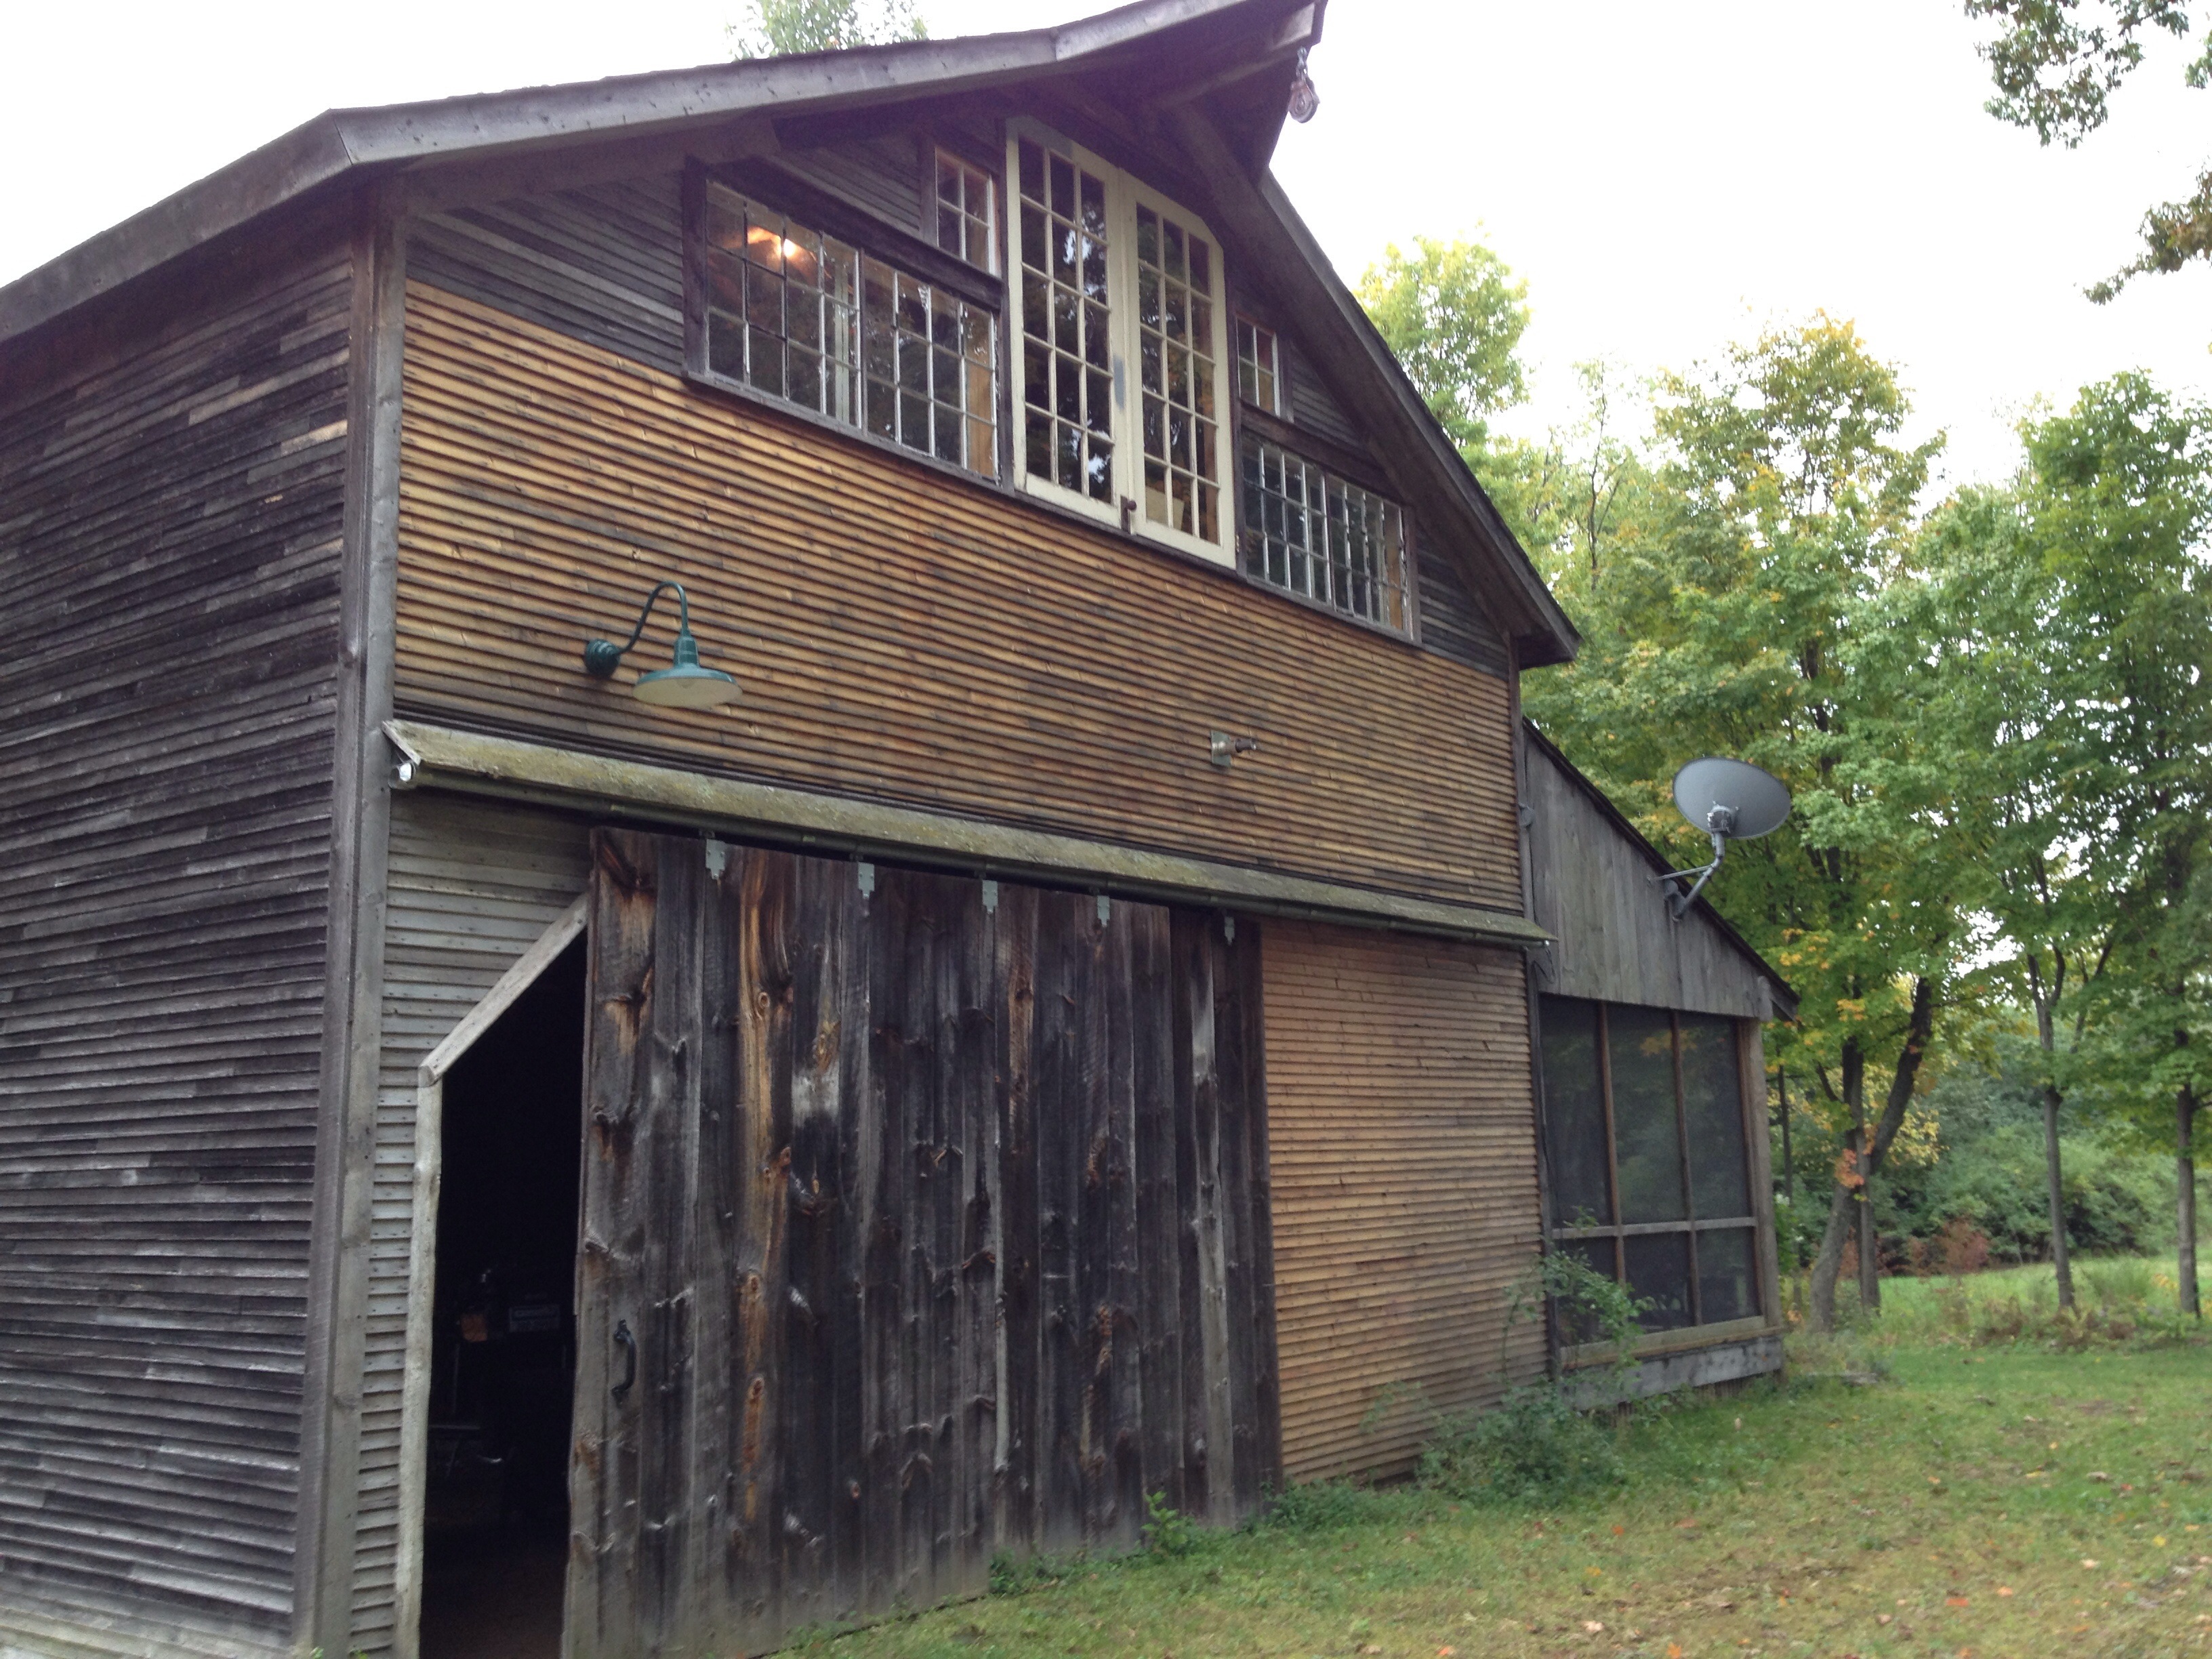
wood, house, building, barn, home, shed, hut, shack, cottage, facade, property, log cabin, vermont, siding, real estate, outdoor structure